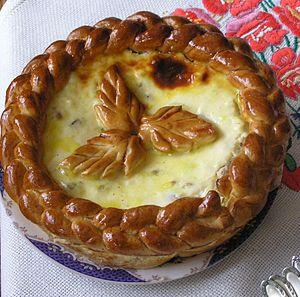
Le pască est une pâtisserie traditionnelle roumaine et moldave. C'est un gâteau spécialement préparé pour les Pâques qui se présente comme une grande tarte composé d'un mélange de fromage frais, crème fraîche, jaunes d’œufs, raisins secs et sucre. Il est le dessert indispensable des repas du dimanche de Pâques en Roumanie.
La cuisine roumaine et moldave est l'ensemble des plats, vins et autres boissons traditionnelles de Roumanie et de Moldavie, avec les pratiques, traditions et usages afférents. Les principales spécialités des deux pays sont les Alivenci, les Ardei umpluți, le Balmoș, la Brânzoaică, le Bulz, les Cocoloși, la Mămăligă, les Mititei, la Plăcintă, les Sarmale, les Sărmăluțe în foi de viță et la Tochitură.